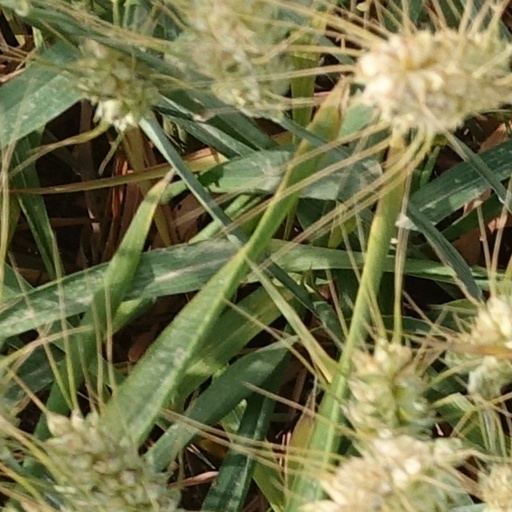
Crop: wheat